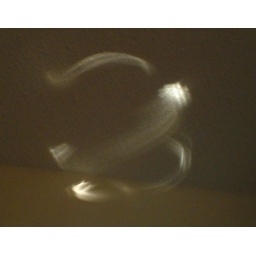
Caught the reflections on the ceiling lol I see a bird flying away in this one o.O;;